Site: brandenburg
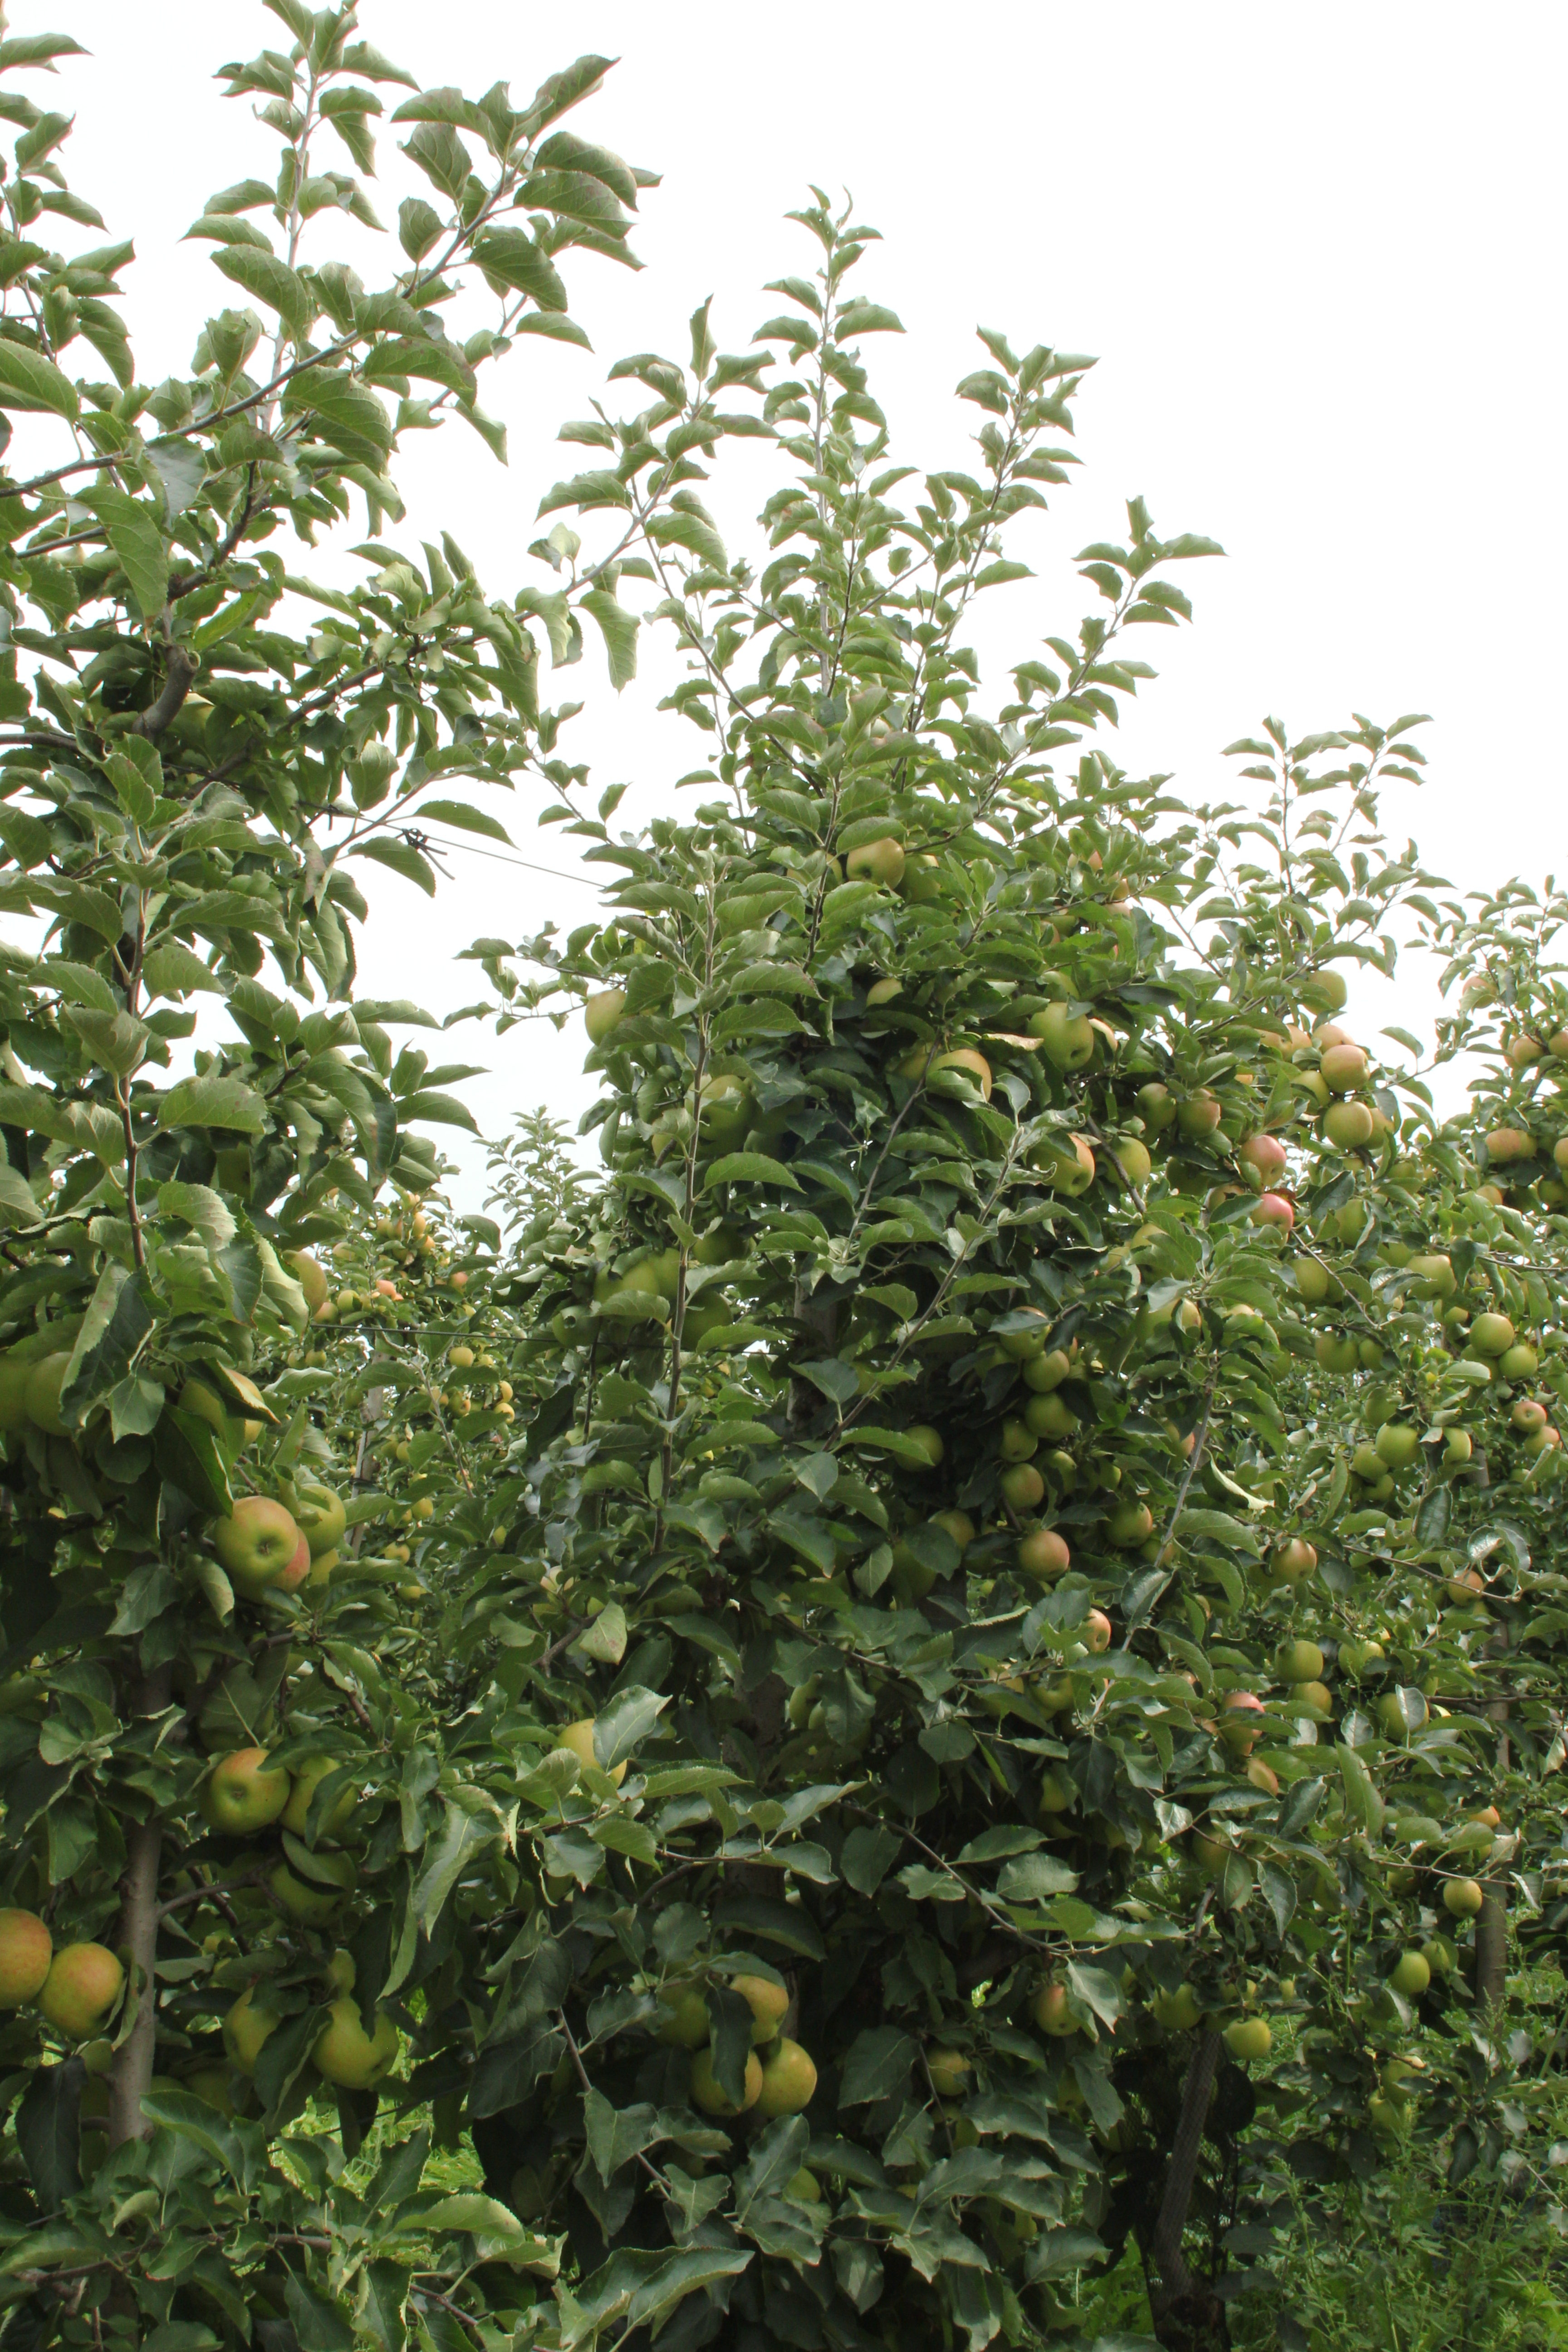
Growth stage (BBCH 87): Maturity of fruit and seed